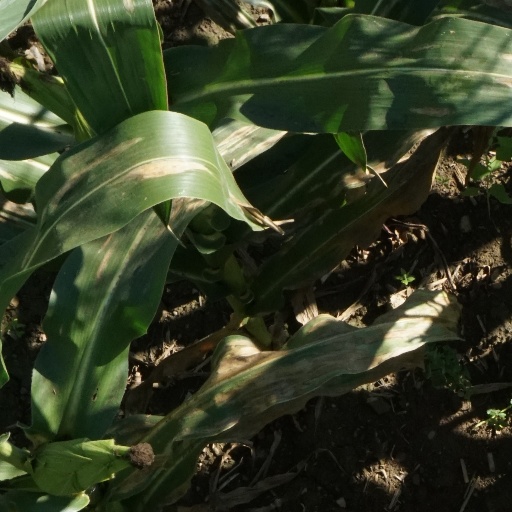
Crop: maize; corn